Love or Bread

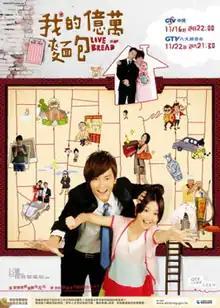
Promotion poster

Love or Bread is a 2008 Taiwanese drama starring Joe Cheng and Ariel Lin. It was produced by Gala Television and directed by Lin He-long. This marks the third drama that Cheng and Lin have co-starred together, after "It Started with a Kiss" in 2005 and its sequel "They Kiss Again" in 2007.